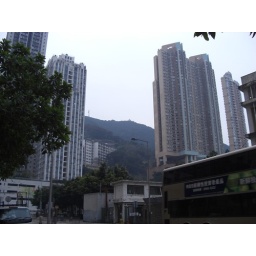
High rise building near hill